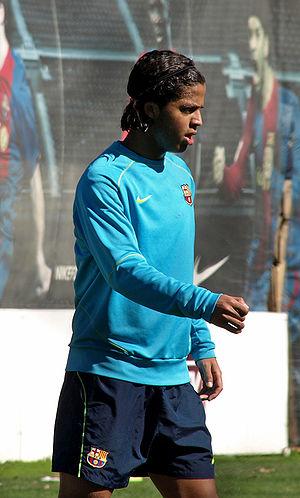
Giovani Alex dos Santos Ramírez, dit Giovani dos Santos ou plus simplement Giovani, né le 11 mai 1989 à Monterrey au Mexique d'un père brésilien et d'une mère mexicaine, est un footballeur international mexicain qui évolue actuellement au poste d'attaquant au Club América. Ayant été naturalisé espagnol en 2007, il possède les trois nationalités suivantes : mexicaine, brésilienne et espagnole.